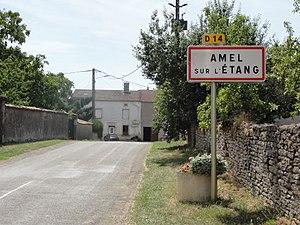
Amel-sur-l'Étang est une commune française située dans le département de la Meuse, en région Grand Est.